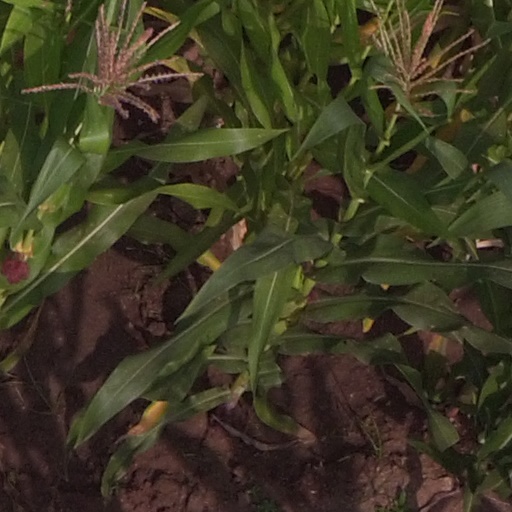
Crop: maize; corn